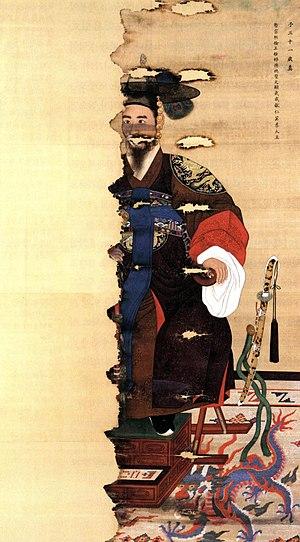
Cheoljong, hangeul : 철종, hanja : 哲宗, est le 25ᵉ roi de la dynastie Yi de Corée de 1849 à sa mort. Son nom de naissance est Yi Byeon. Il porta aussi le titre de prince Tosung.
Ceci est une liste des chefs d'État de Corée qui gouvernèrent la Corée.